Oshikiri Station

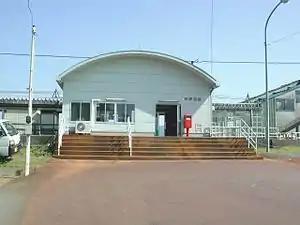
Oshikiri Station, September 2004

is a railway station in the city of Nagaoka, Niigata, Japan, operated by East Japan Railway Company (JR East).